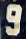
Number: 9